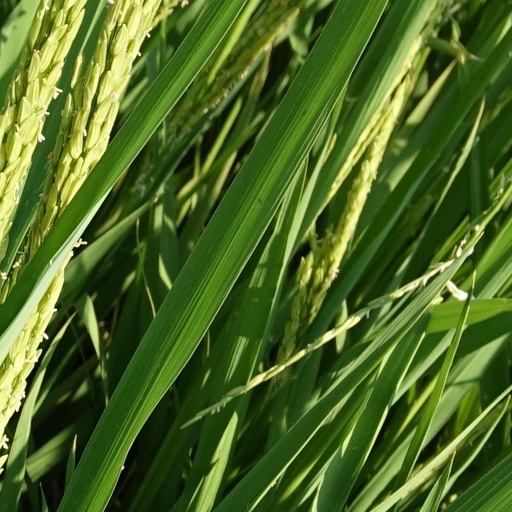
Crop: rice